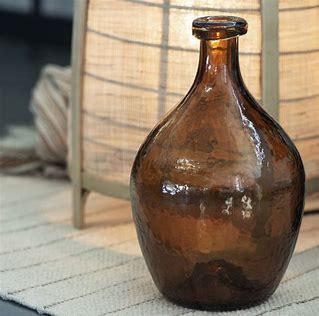
Waste category: glass